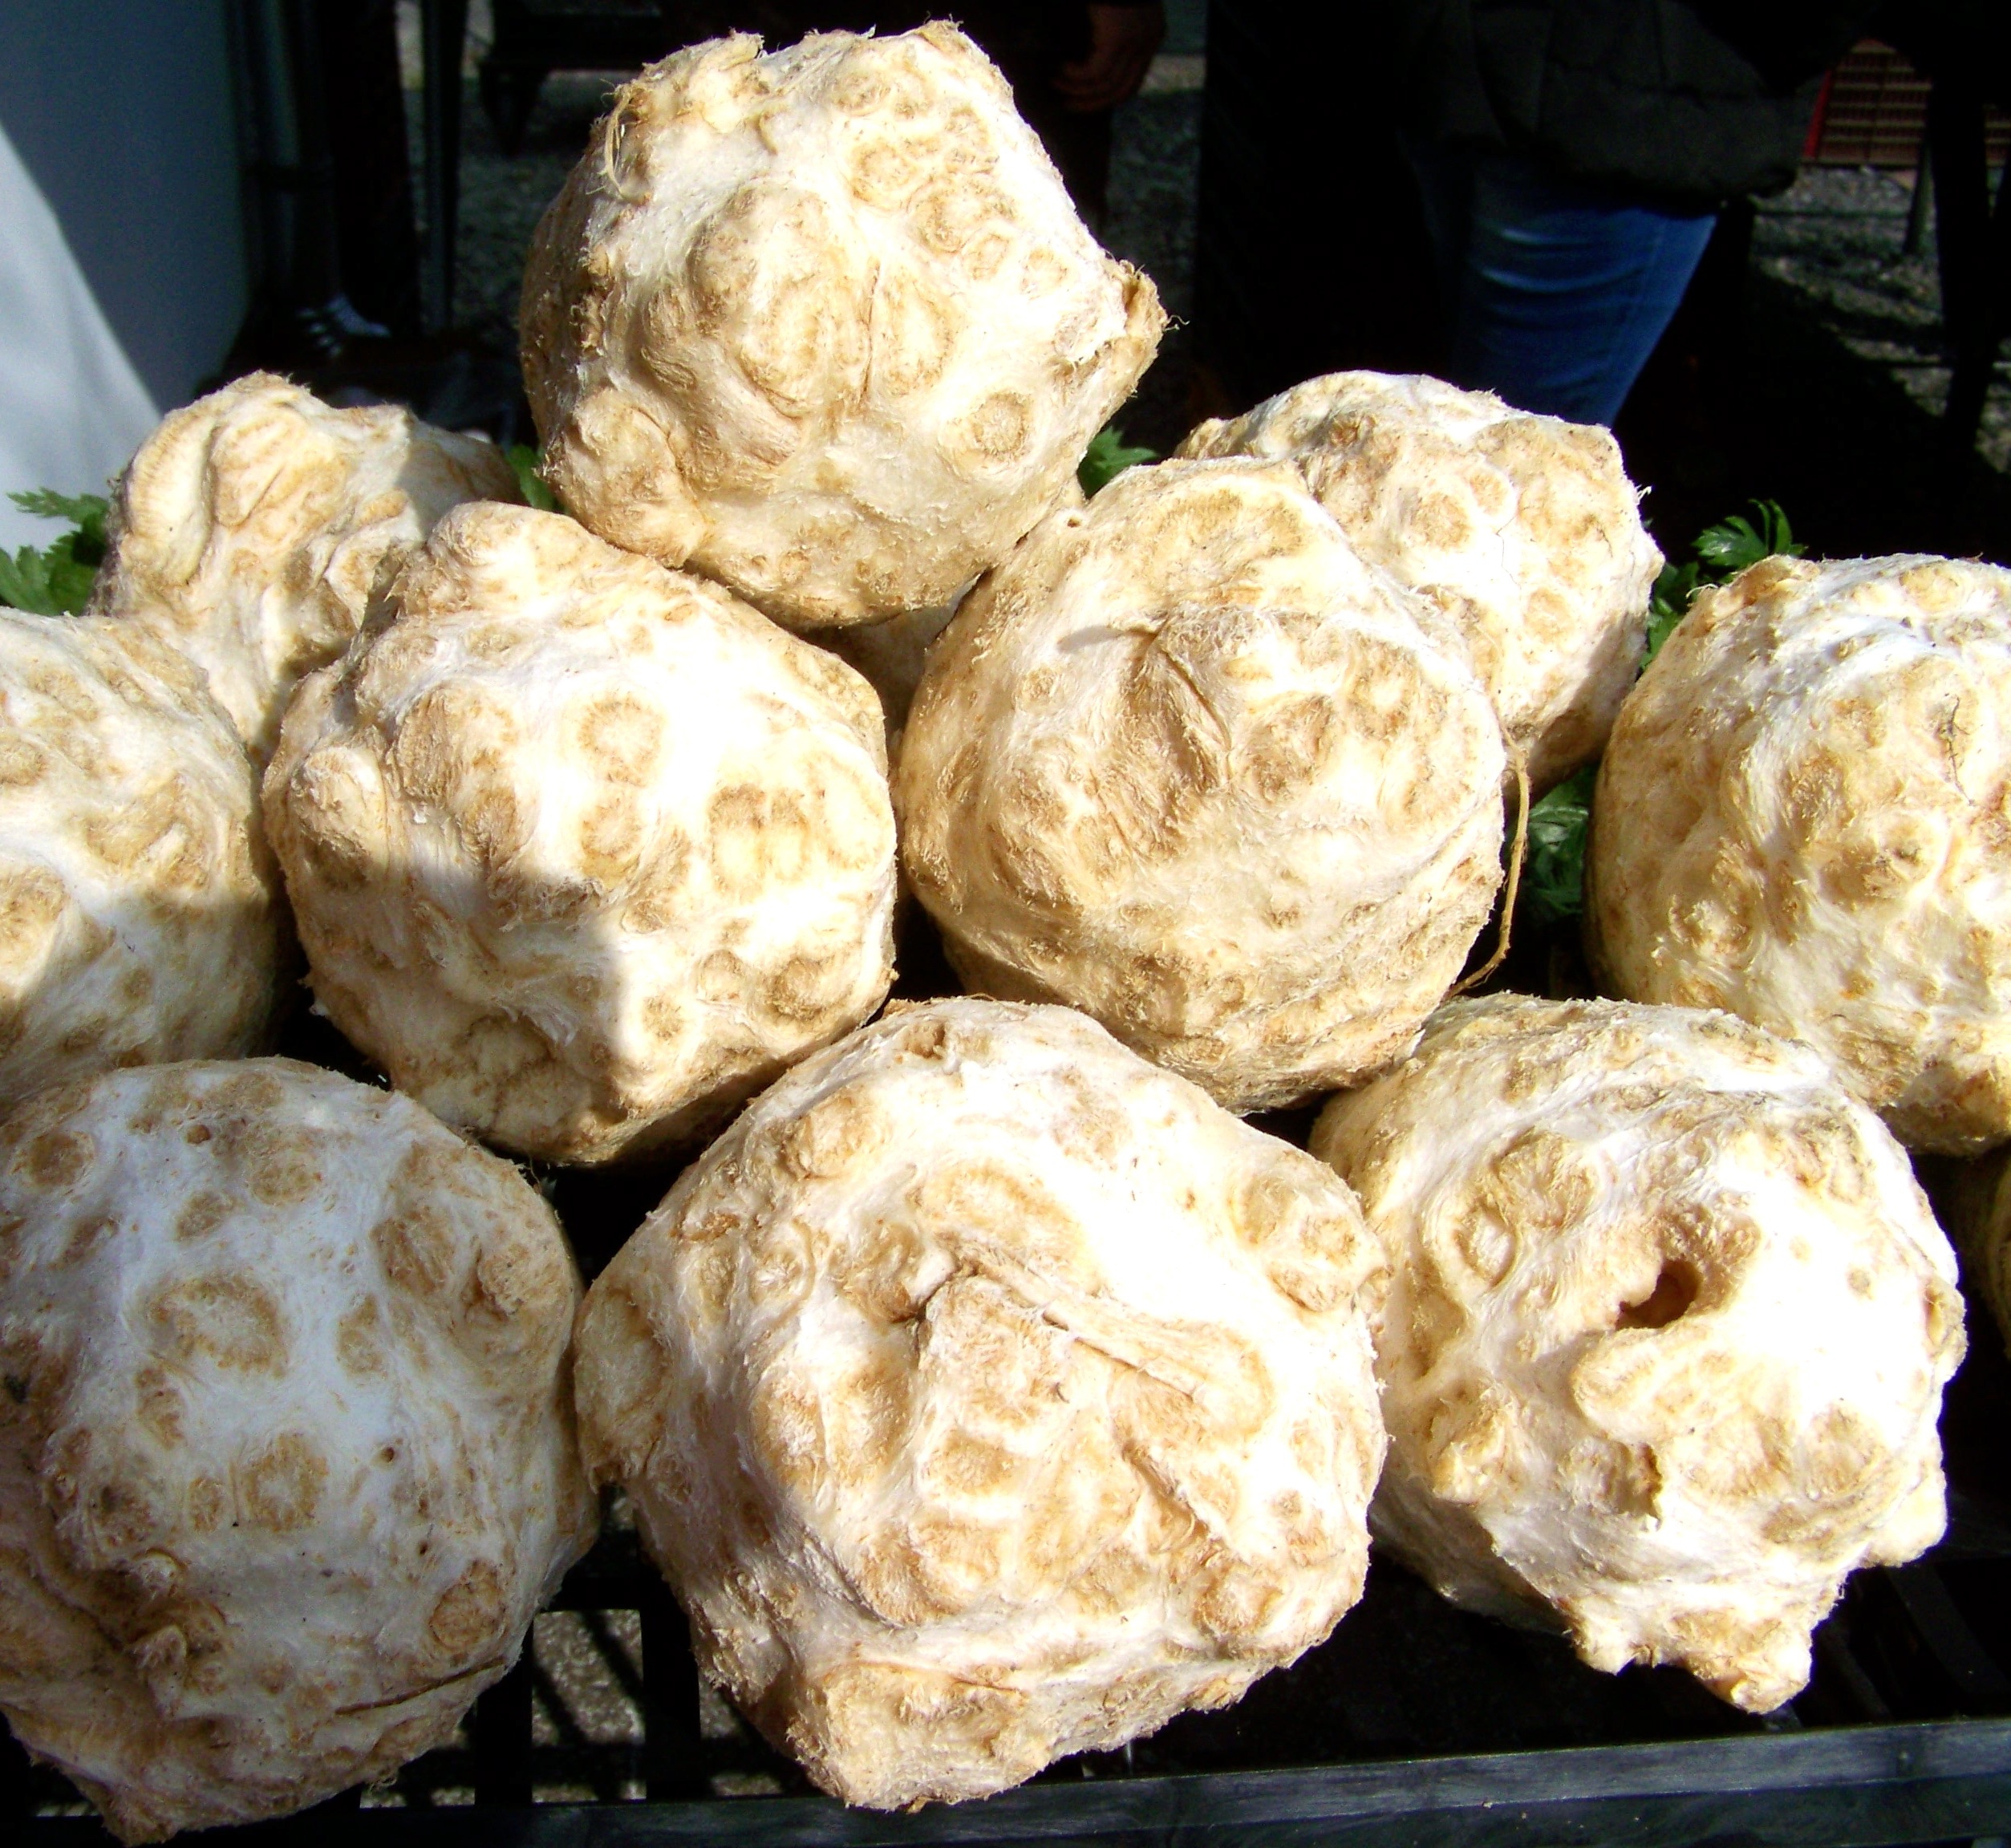
dish, meal, food, produce, breakfast, dessert, cuisine, asian food, coconut, vegetables, celery, edible mushroom